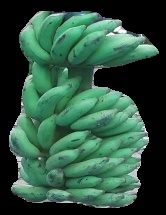
Variety: elakki-bale
Grade: grade3